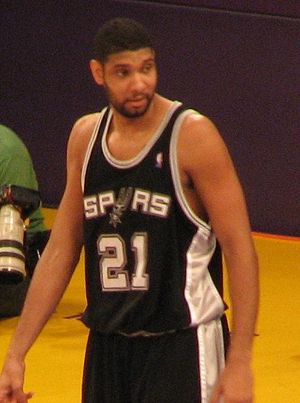
Tim Duncan
"Timothy ""Tim"" Theodore Duncan er en amerikansk tidligere professionel basketballspiller. Han spillede hele sin 19-årige karriere for NBA-klubben San Antonio Spurs og vandt fem mesterskaber med klubben, hvor han de tre af gangene blev kåret som Most Valuable Player i finalerne. Han blev to gange kåret til MVP i NBA og blev udtaget til 15 All Star-kampe, til 15 All-NBA hold og til 15 All-Defensive hold. Duncan trak sig tilbage i 2016 og fik sin jersey nr. 21 pensioneret samme år.